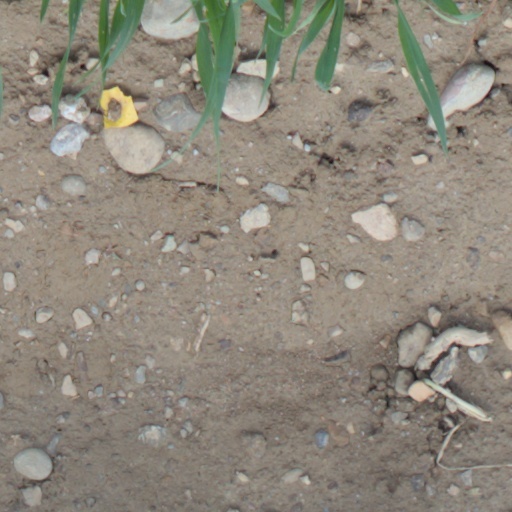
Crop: wheat